Ukrainians in Russia

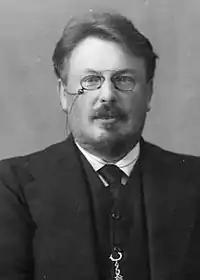
Anatoly Savenko

Statistical information about Ukrainians is included in the census materials of the Russian Empire, the Soviet Union and the Russian Federation which were collected in 1897, 1920, 1923, 1926, 1937, 1939, 1959, 1970, 1979, 1989, 2002 and 2010. Of these, the 1937 census was discarded and begun again as the 1939 census.